Ashford, Surrey

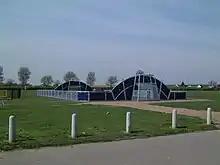
Ashford Park – part of fields and Football court

Active sports clubs in Ashford competitive at many levels are: Ashford Town F.C., Ashford Casuals F.C. and Ashford Cricket Club. Clubs exist for hockey, tennis, table Tennis, aikido, karate, golf and bowls, with leading clubs in acrobatic gymnastics and sailing which offer professional coaching from Olympic-level coaches.